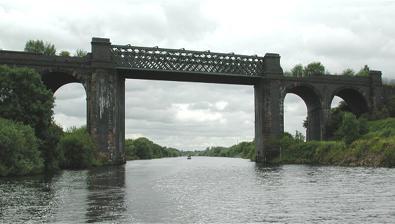
Building: Cadishead Viaduct
Country: United Kingdom
Year built: 1893
Bridge in Cadishead Cadishead Viaduct Cadishead Viaduct – the bridge between Salford and Trafford in Greater Manchester , England. Coordinates 53°25′29″N 2°25′40″W / 53.4246°N 2.4279°W / 53.4246; -2.4279 Carries Railway line Crosses Manchester Ship Canal Locale Cadishead Owner Network Rail Maintained by National Highways ( Historical Railways Estate ) Characteristics Material Black Engineering Brick and Steel Longest span 120 ft (37 m) No. of spans 5 Clearance below 75 ft (23 m) History Constructed by Cheshire Lines Committee Opened 27 February 1893 ( 1893-02-27 ) Closed 1984 Location A 1903 Railway Clearing House map showing (left) railways in the vicinity of Cadishead Viaduct Cadishead Viaduct is a disused railway viaduct of multi-lattice girder construction. It was built in 1892 by the Cheshire Lines Committee to clear the newly built Manchester Ship Canal to carry the new deviation of the Glazebrook to Woodley Main Line. The central span is 40 yards (37 m) long, and the clearance is 75 feet (23 m). The route opened to goods on 27 February 1893 and to passenger traffic on 29 May 1893. Following the withdrawal of passenger services in 1964, the line became goods only, and when expensive repairs to the viaduct were needed in the early 1980s, British Rail closed the viaduct and the preceding line towards Glazebrook. The viaduct is now blocked with containers on each end owing to anti-social behaviour and to stop people walking across it, as the deck of the viaduct is in a very bad state with major corrosion setting in on the soffits and trough decking of the major steel span of the viaduct. The Hamilton Davies Trust proposes to restore the viaduct to operation as a multi-modal route, with the potential to operate a heritage railway across it. See also List of lattice girder bridges in the United Kingdom Glazebrook East Junction–Skelton Junction line References